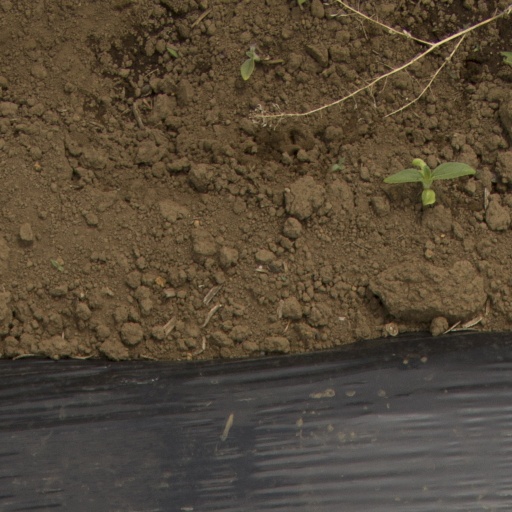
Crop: Jerusalem artichoke